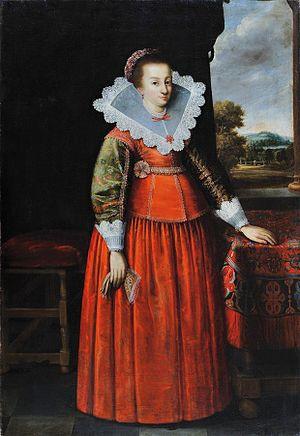
L’histoire de la civilisation en Occident est l’étude des faits qui ont constitué l’identité de l'homme occidental. Elle s'inscrit dans une approche culturelle, celle de l'histoire des mentalités, selon l'analyse de la troisième génération de l'école des Annales, parfois appelée Nouvelle Histoire.